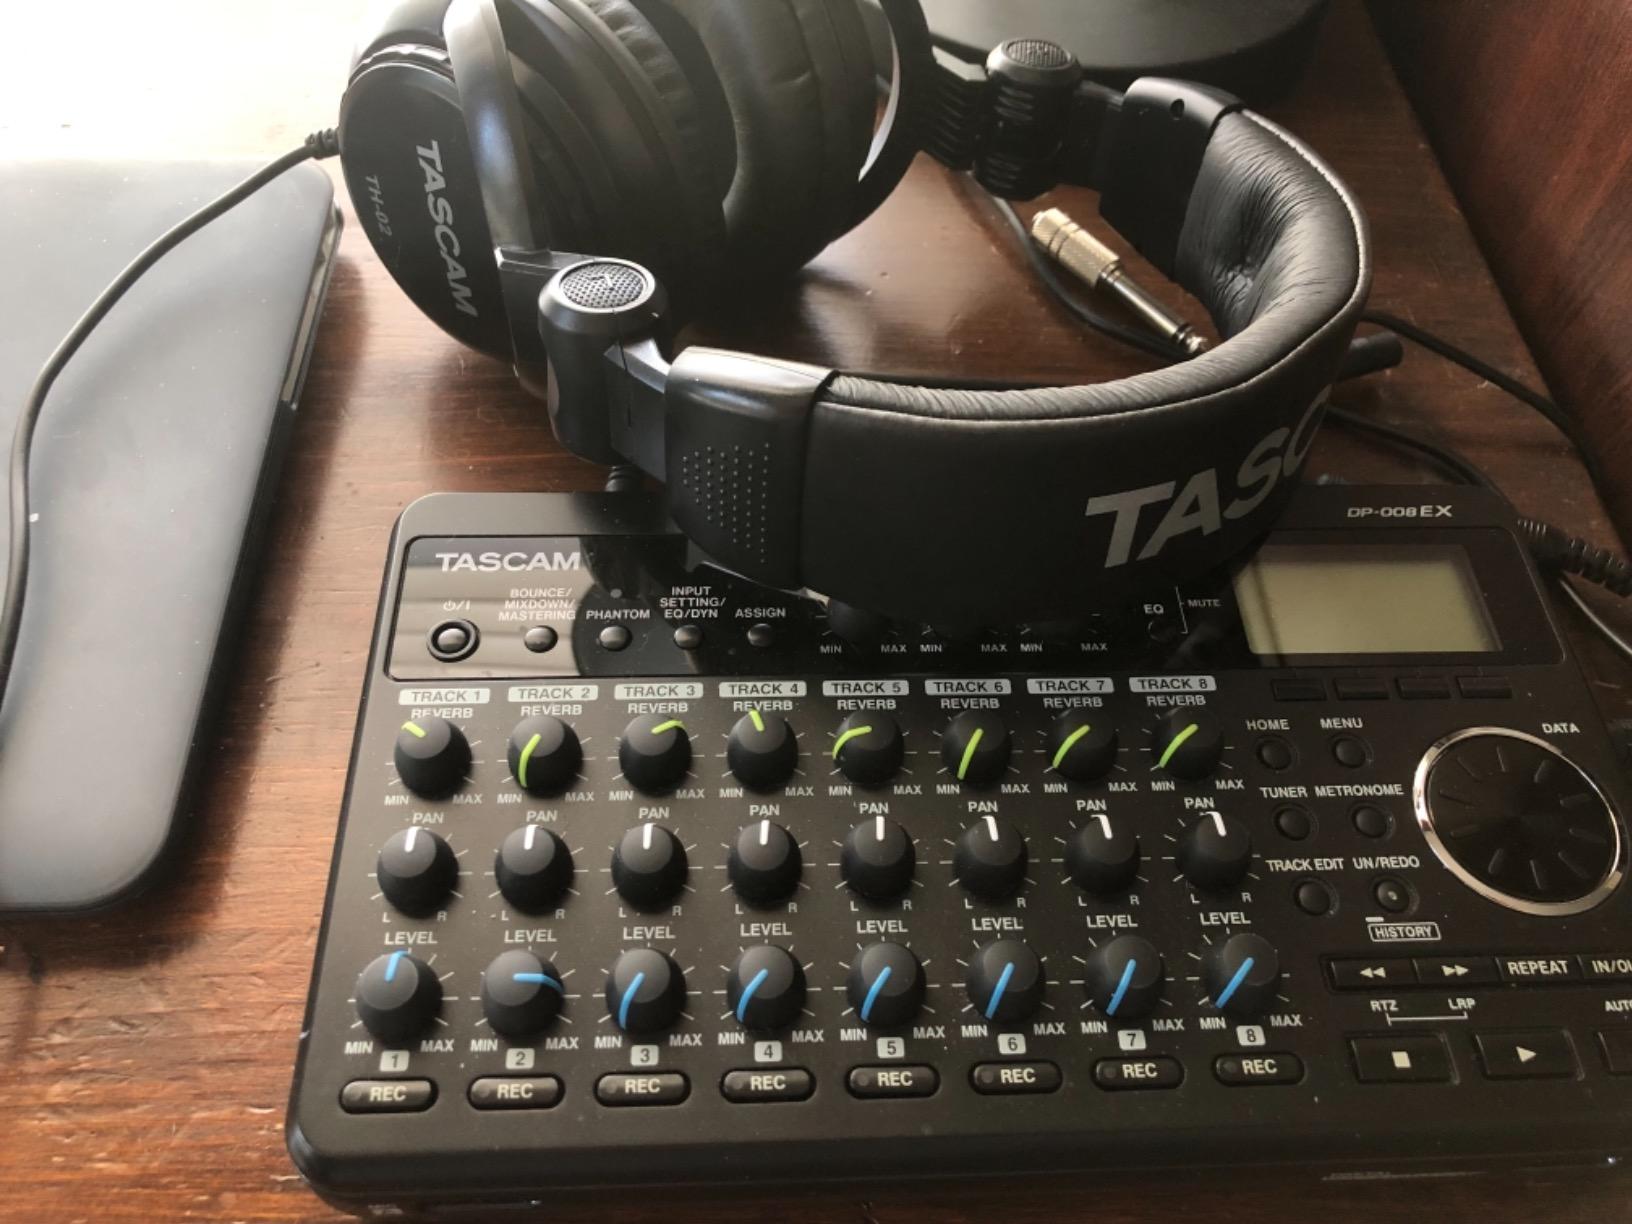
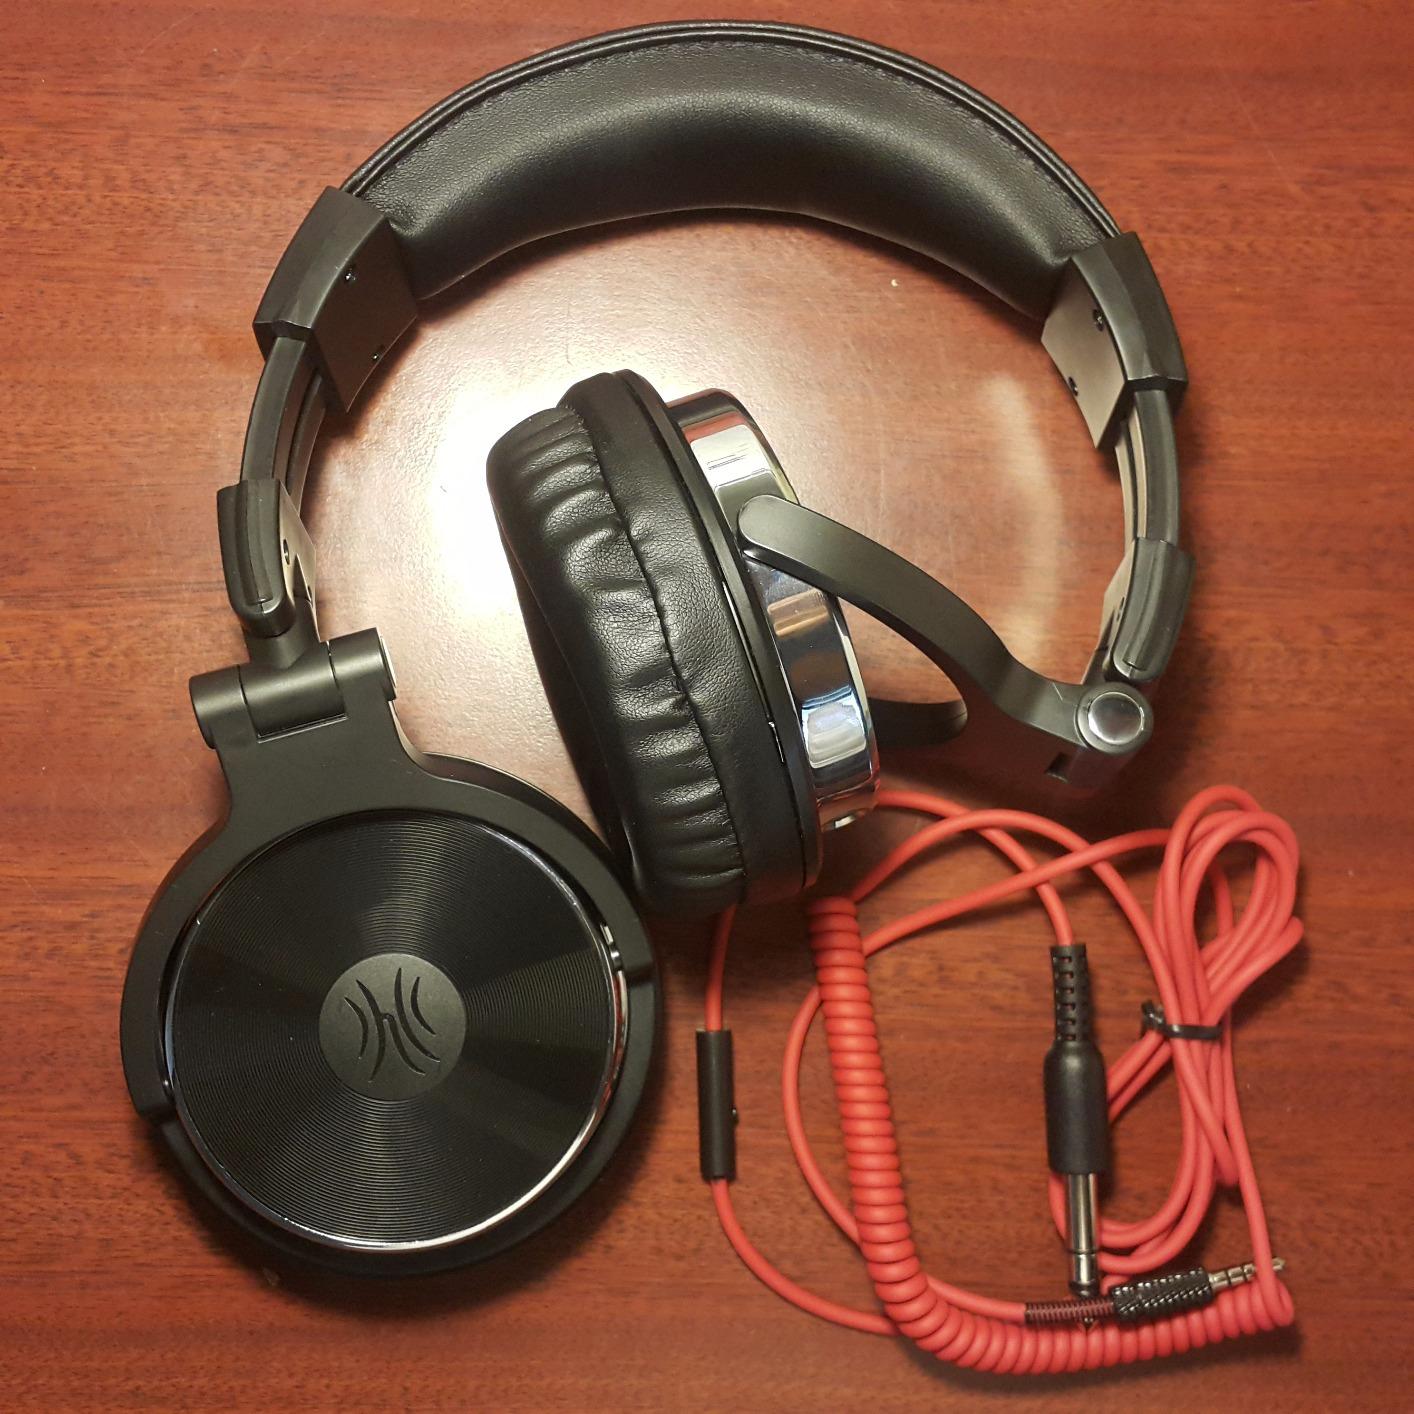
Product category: headphones
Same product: no